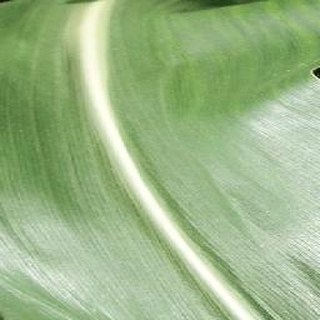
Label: healthy_corn